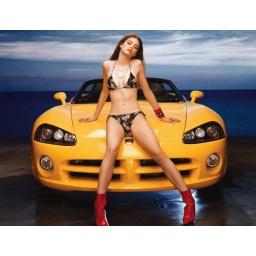
Yellow Corvette and super hot girl in a black bikini.